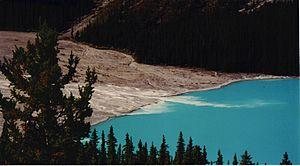
La farine de roche, ou farine glaciaire, est un ensemble de fines particules de roches, de la taille du limon, générées par le meulage mécanique du substrat rocheux par des glaciers. Le matériau étant très petit, il apparaît en suspension dans l'eau des rivières, troublant l'eau qui est alors parfois appelée lait glaciaire.